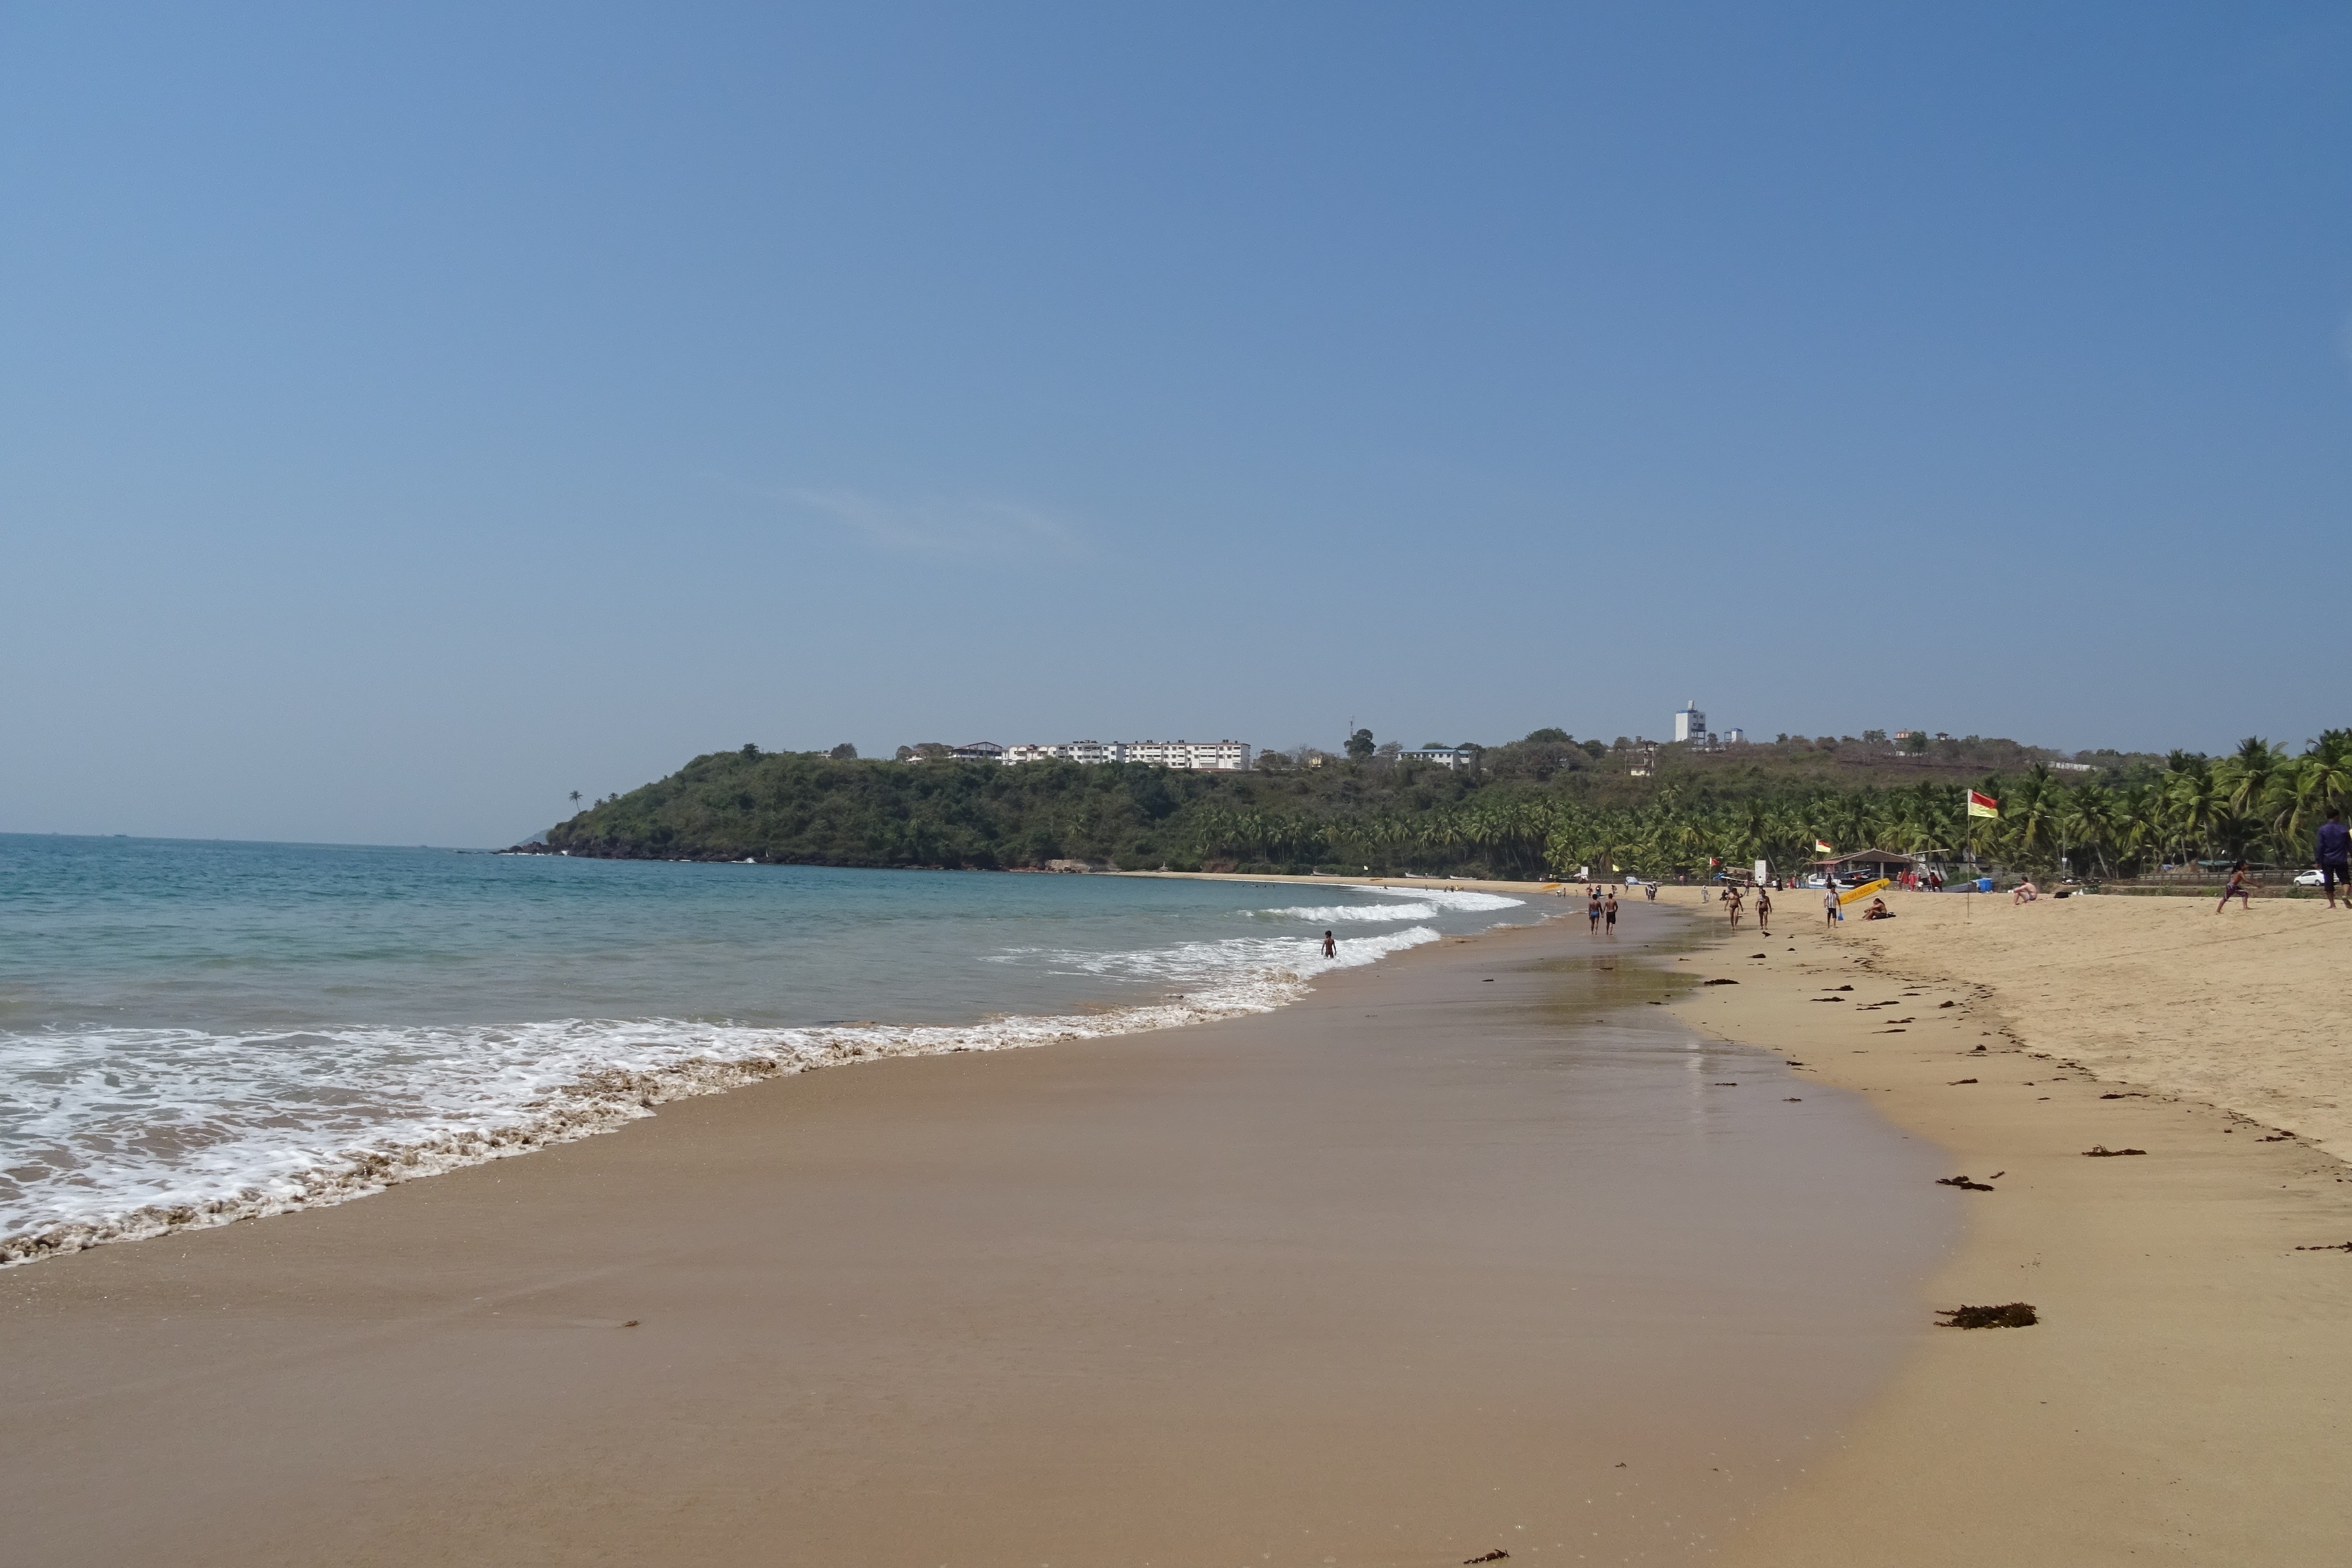
beach, sea, coast, sand, ocean, shore, vacation, bay, body of water, india, goa, arabian, bogmalo, wind wave